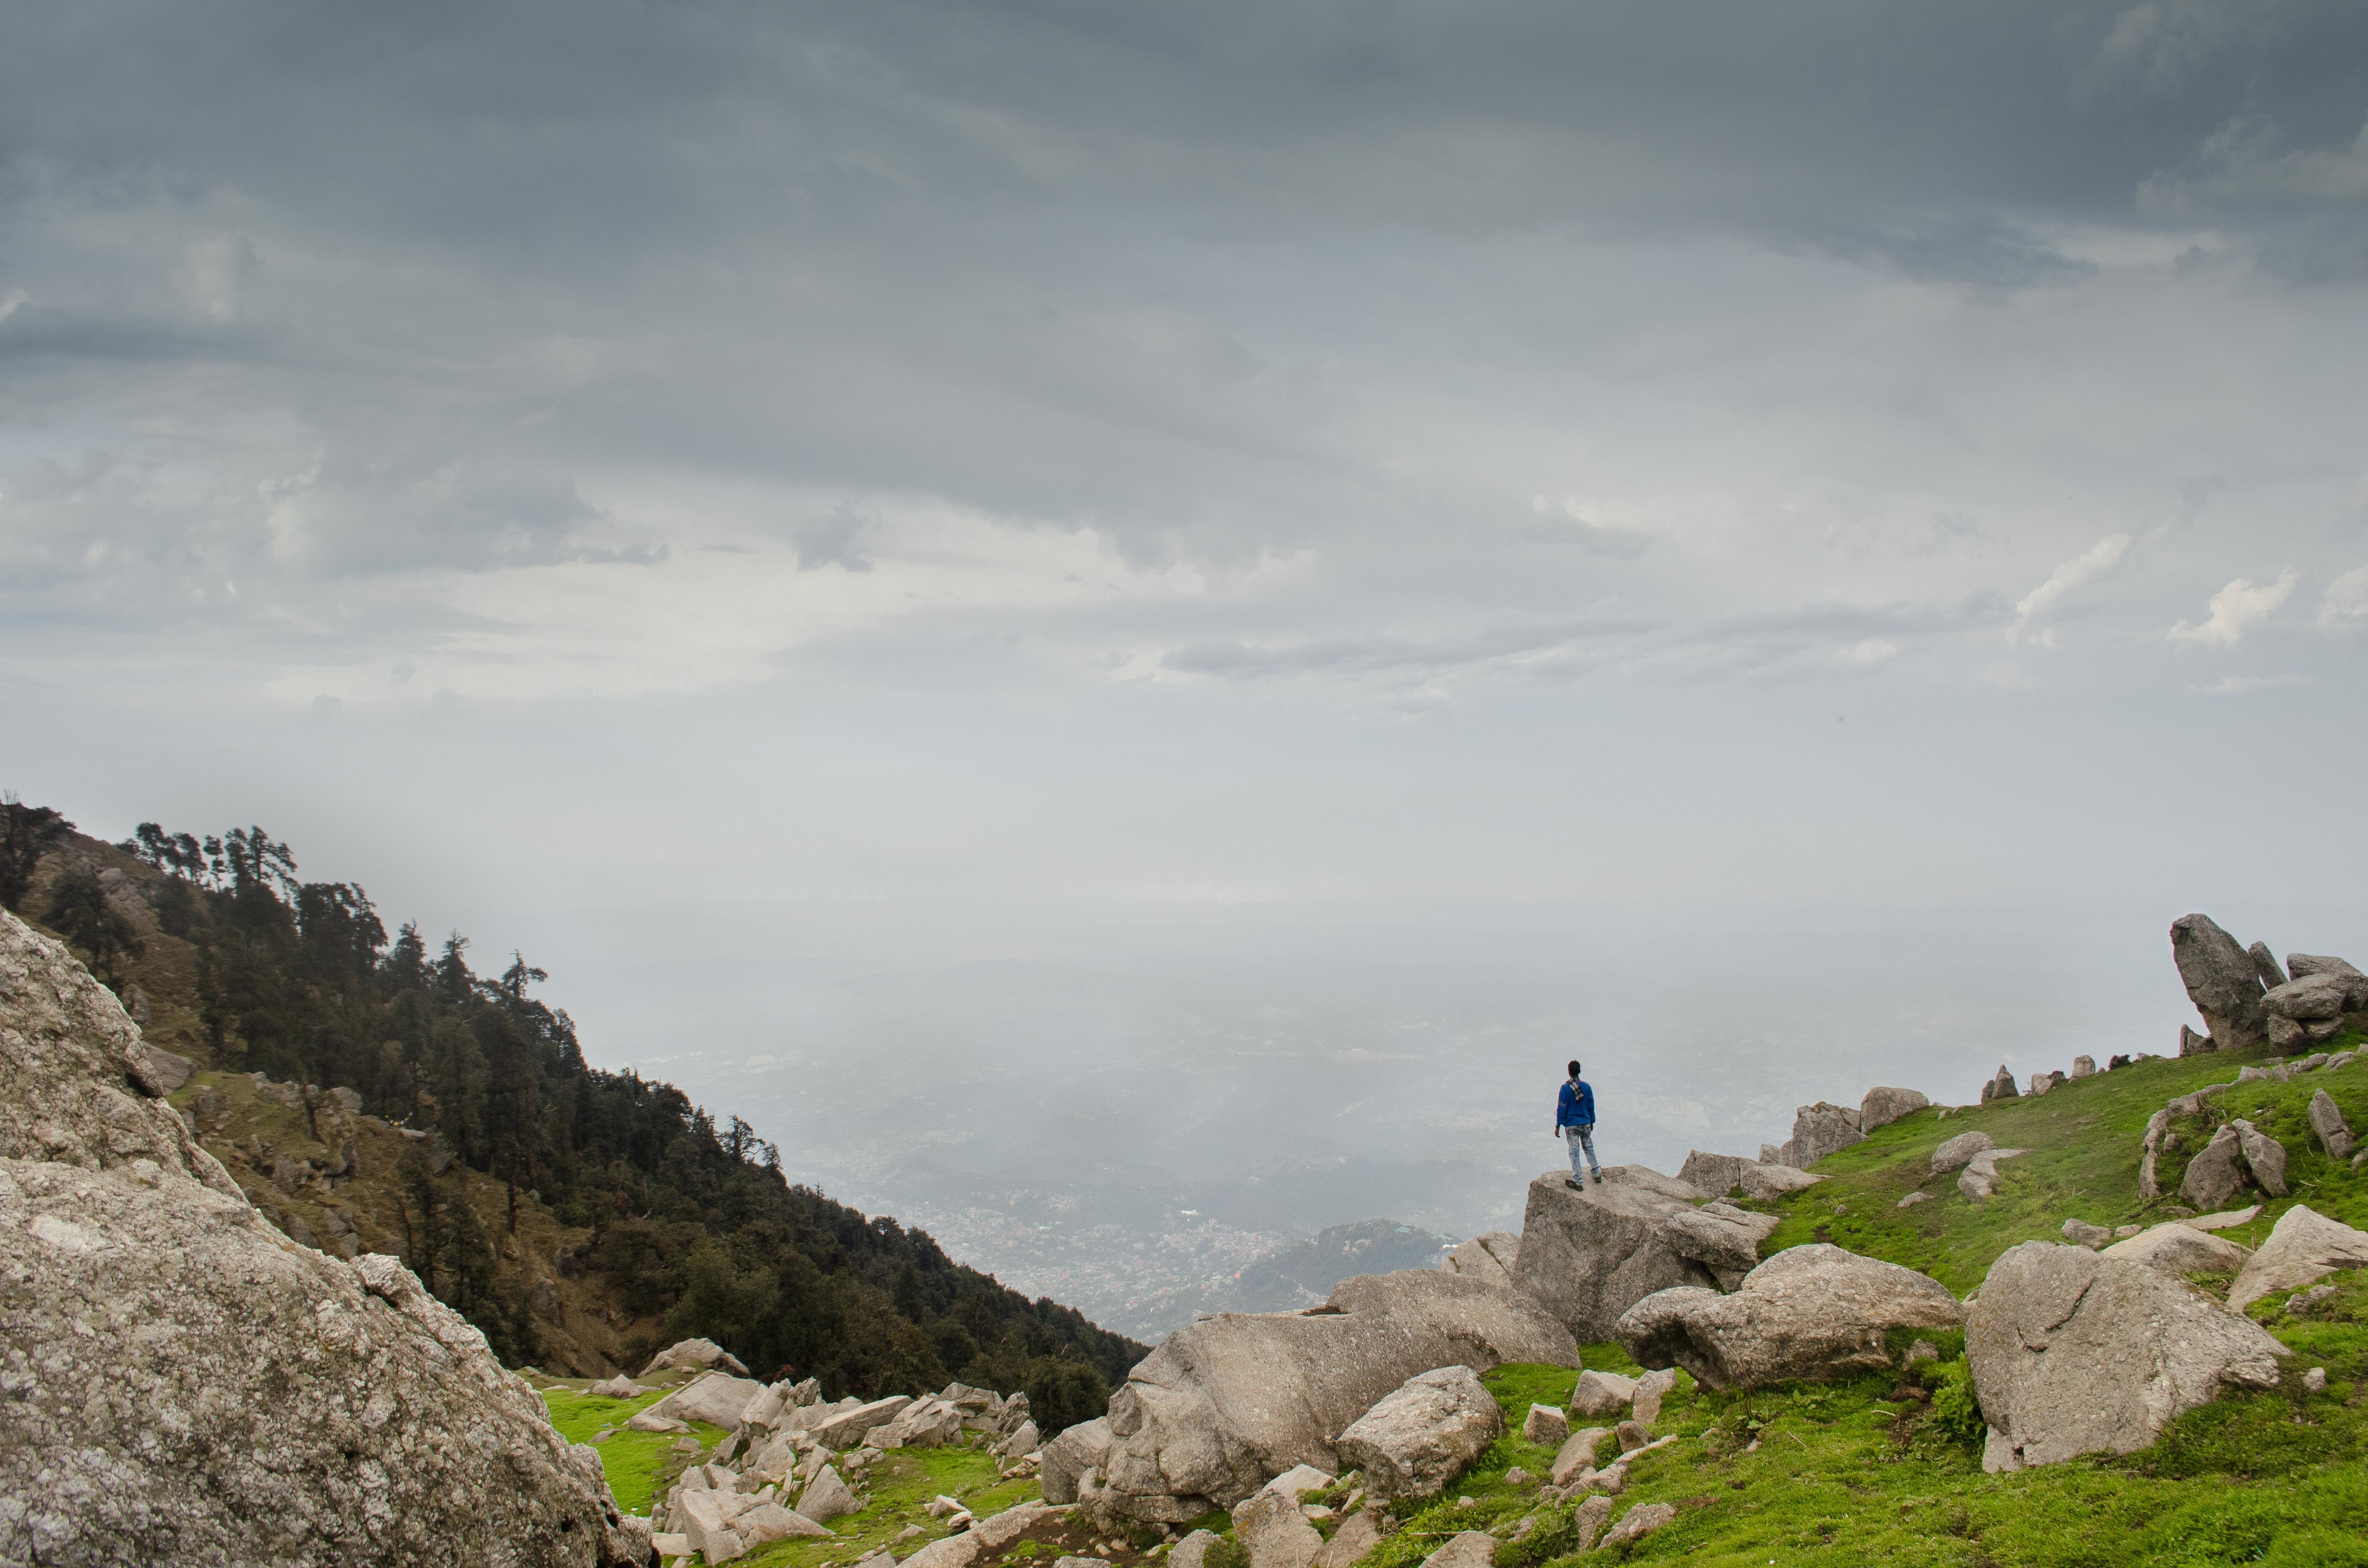
landscape, sea, coast, rock, walking, mountain, cloud, sky, hill, adventure, valley, mountain range, cliff, terrain, ridge, summit, plateau, landform, mountainous landforms